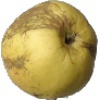
Label: Apple Golden 1